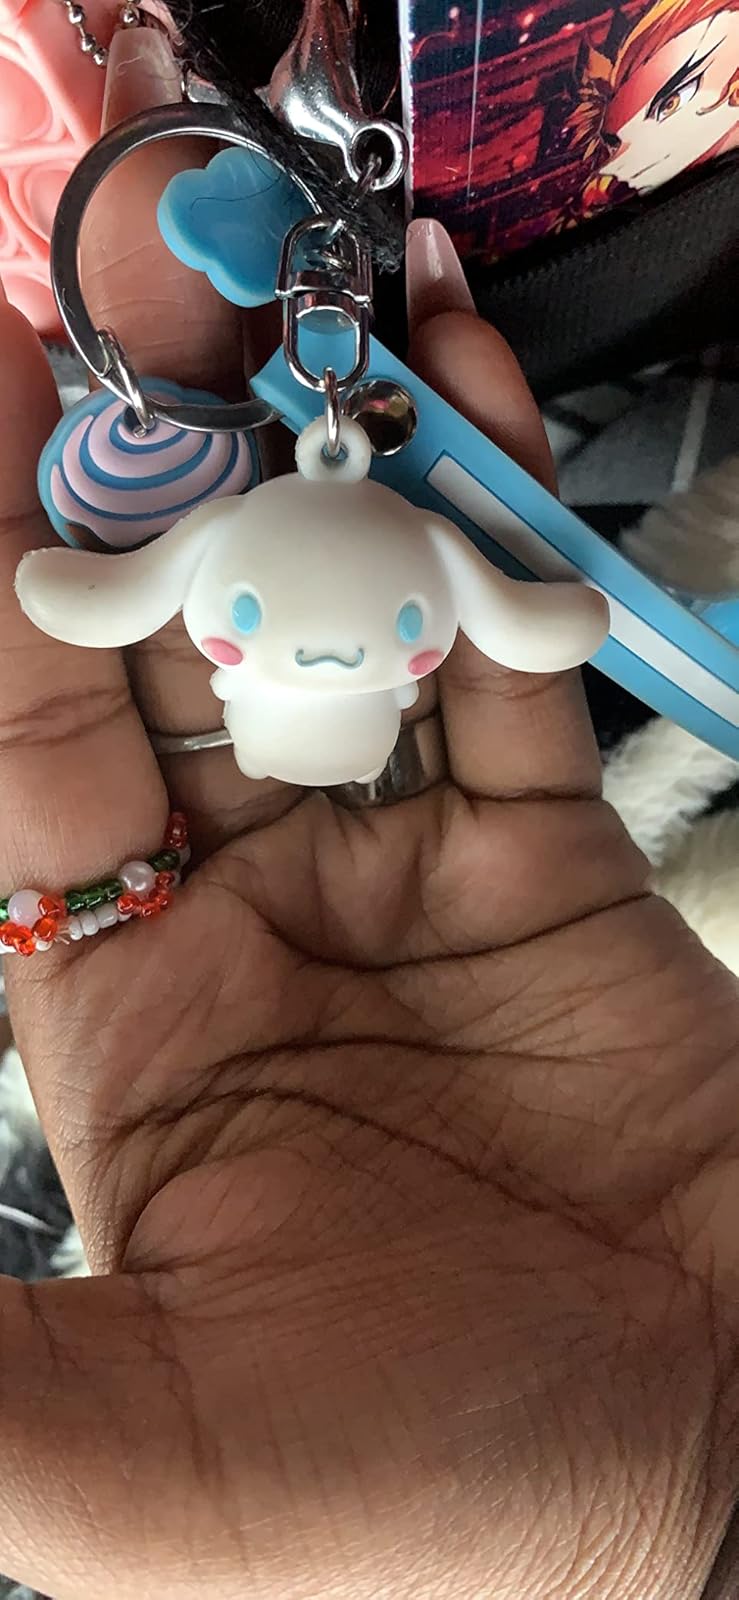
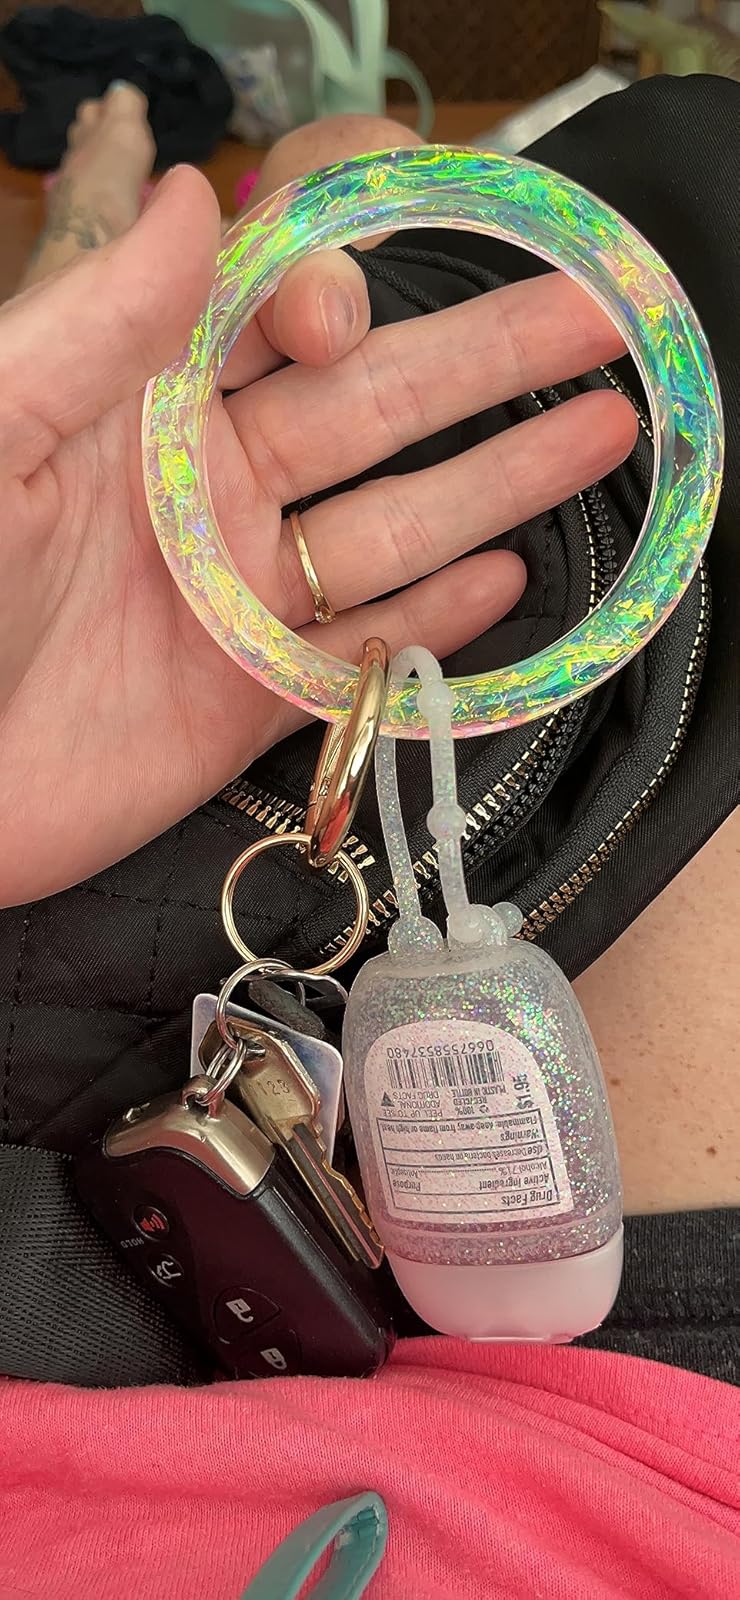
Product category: accessories_keychain
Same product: no